Renton Nicholson

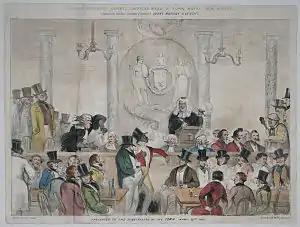
Portrayal of the Judge and Jury Society

In 1842 Nicholson opened the Garrick's Head and Town Hotel on Bow Street in the Covent Garden district of London. The hotel eventually became a popular location frequented by many London residents, including city clerks and gamblers. It also attracted many tourists who visited London for its nightlife.